Sid Bevan

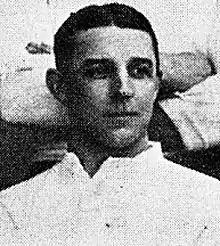
Bevan in Swansea strip

Thomas Sidney "Sid" Bevan (2 May 1877 – 17 October 1933) was a Welsh rugby union player who represented Wales and the British Lions. Bevan played club rugby for Swansea, joining the club in 1897.